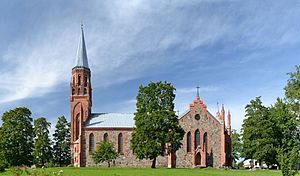
Viljandi / Galleri
Fellin, nu Viljandi, er en by i Estland, beliggende 70 km øst for byen Pärnu. Byen blev først omtalt som Fellin i 1211. Også formen Felin er set. Kommunen har 17.525 indbyggere.